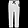
Label: Trouser